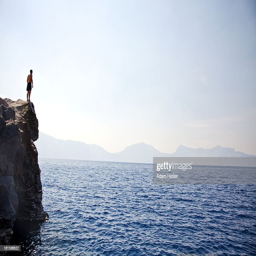
a young man standing on a cliff